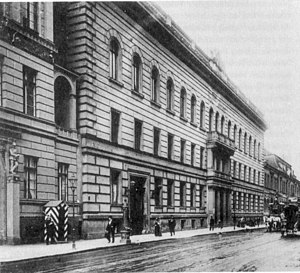
Rigsdagen (Det Tyske Kejserrige)
Rigsdagen under det tyske kejserrige fra 1871 til 1918 havde sit retslige grundlag i Tysklands forfatning af 16. april 1871. Rigsdagen var ellers en fortsættelse af rigsdagen i det nordtyske forbund således som denne var reguleret i forfatningen af 17. april 1867.